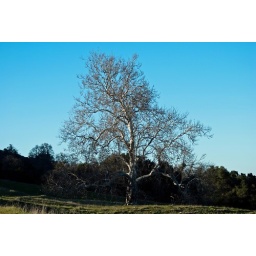
Taken during another walk over Pleasanton Ridge, the trees stand tall against the blue sky.